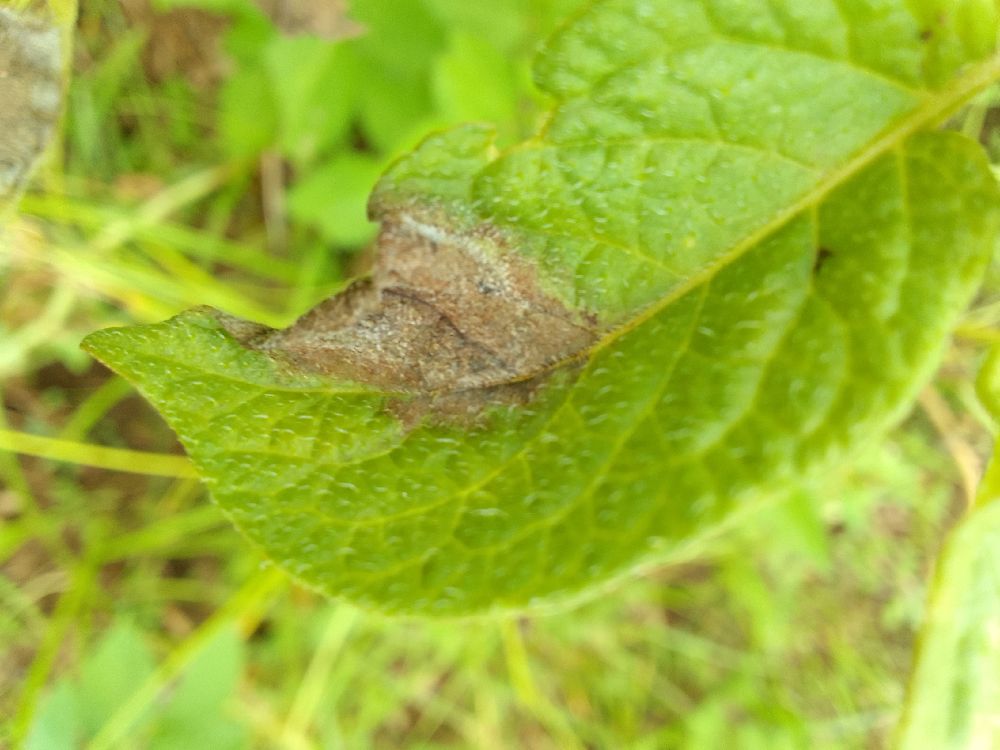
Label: Late blight